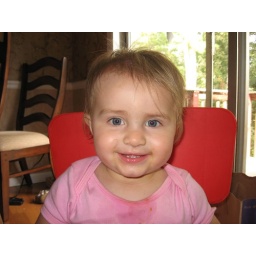
Noa loves sitting in little kid chairs lately. This one goes with the little table we have.